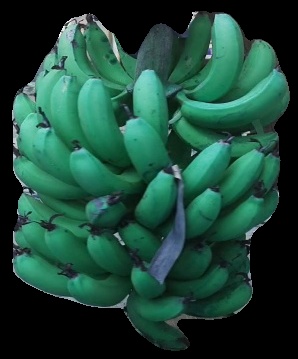
Variety: pachbale
Grade: grade3